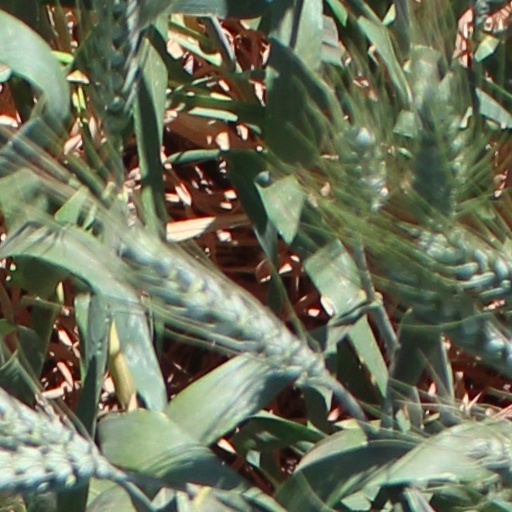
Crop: wheat